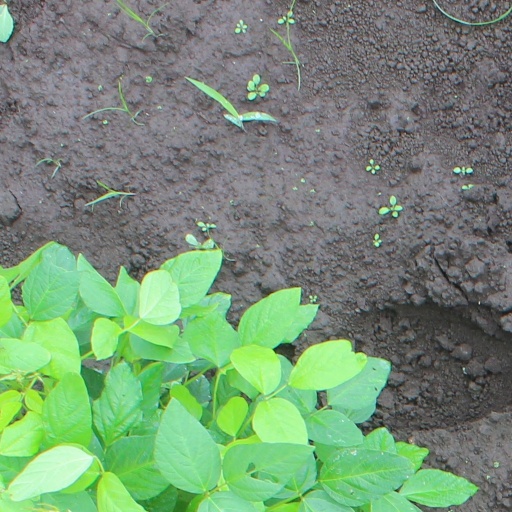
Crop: soybean